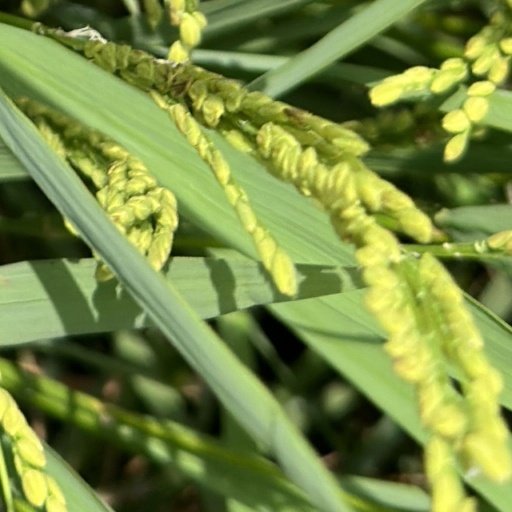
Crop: rice